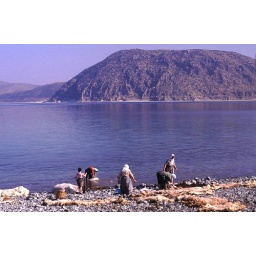
Cleaning the wool in the lake by female power. Tough work!